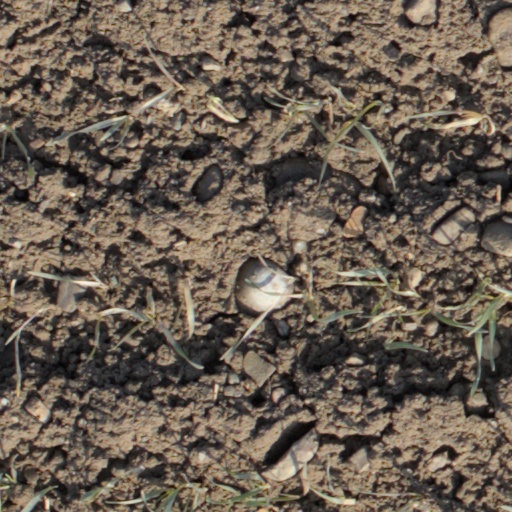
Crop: wheat